Mountain pigeon

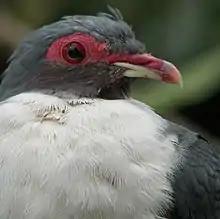
A Papuan mountain pigeon showing the red facial skin distinctive of the genus

All four species of mountain pigeon are medium-sized pigeons with long tails and wings, with lengths ranging from and masses of . They have dull grey, white, or chestnut-brown plumage and extensive red orbital skin. In most species, both sexes look similar, but the Buru and Papuan mountain pigeon show slight sexual dimorphism. Mountain pigeons can be distinguished from other pigeons by the red skin around the eyes, the bluish-grey , and the scaly patterning on the wings.